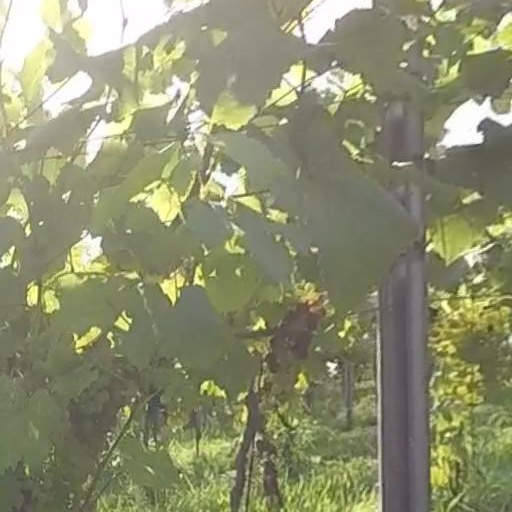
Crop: grape